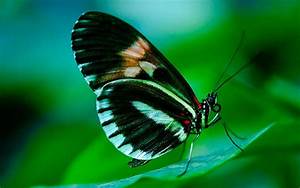
Label: butterfly